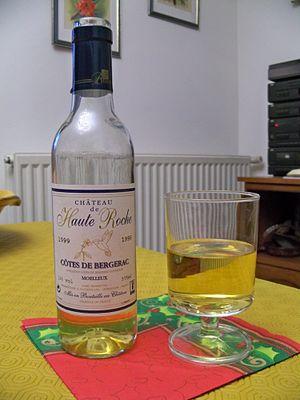
bouteille de Chateau de Haute Roche, cote de Bergerac
Le côtes-de-bergerac est un vin produit dans le vignoble du Sud-Ouest de la France et uniquement dans le département de la Dordogne. C'est une appellation locale au sein de l'AOC Bergerac qui bénéficie d'une appellation d'origine contrôlée spécifique.
La cuisine occitane est une cuisine diversifiée qui a des traits caractéristiques de la cuisine méditerranéenne, mais se différencie des cuisines catalane et italienne. En raison de la taille de l'Occitanie et la grande variété de ses terroirs, allant des Pyrénées aux Alpes, de la côte méditerranéenne au Massif central qu'elle englobe majoritairement, c'est une cuisine très variée mais, au-delà de la traditionnelle partition entre l'usage de la graisse de canard au sud ouest et de l'huile d'olive au sud-est, il existe un certain nombre de traits communs à l'ensemble de ce territoire et l'opposant parfois nettement au reste de la France.